VA-165 (U.S. Navy)

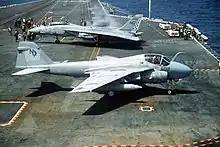
An A-6E SWIP Intruder of VA-165 aboard the USS "Nimitz" in 1992.

In 1990, VA-165 transitioned to the A-6E SWIP Intruder. That same year, the squadron sailed with the "Constellation" as the carrier moved back to East Coast around Cape Horn for its SLEP (Service Life Extension Program) overhaul.